Tinderbox

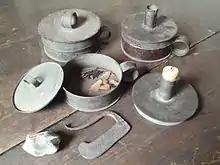
Sheet iron tinderboxes. English, 18th and early 19th C.

A tinderbox, or patch box, is a container made of wood or metal containing flint, firesteel, and tinder (typically charcloth, but possibly a small quantity of dry, finely divided fibrous matter such as hemp), used together to help kindle a fire. A tinderbox may also contain sulfur-tipped matches.